Malay–Portuguese conflicts

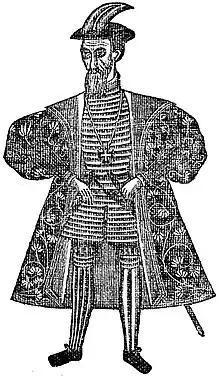
Dom Pedro Mascarenhas.

In 1525, two Portuguese carracks and 80 soldiers under the command of Álvaro de Brito and António Raposo came to the aid of an allied ruler, the Sultan of Lingga and repulsed a larger joint fleet of Sultan Mahmud and the Sultan of Indragiri, numbering 160 lancharas and 2,000 men, close to the Ligga archipelago.